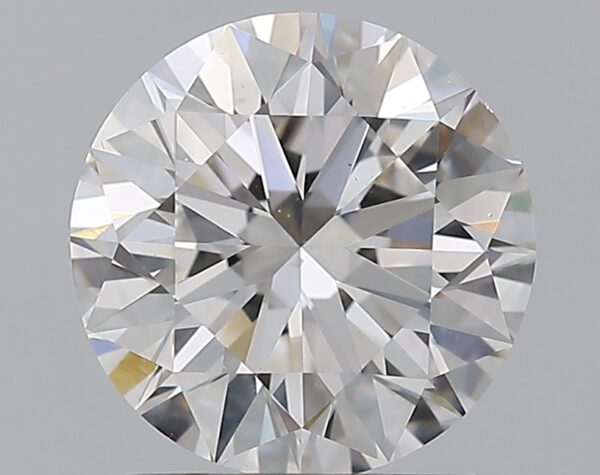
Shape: round
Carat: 1.7
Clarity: VS2
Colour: D
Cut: EX
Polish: EX
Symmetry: EX
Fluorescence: N
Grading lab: GIA
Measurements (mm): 7.58 x 7.63 x 4.72